Springfield Municipal Airport (Colorado)

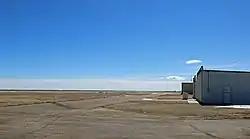
The airport in 2019

Springfield Municipal Airport is a town owned, public use airport located four nautical miles (5 mi, 7 km) north of the central business district of Springfield, a town in Baca County, Colorado, United States.